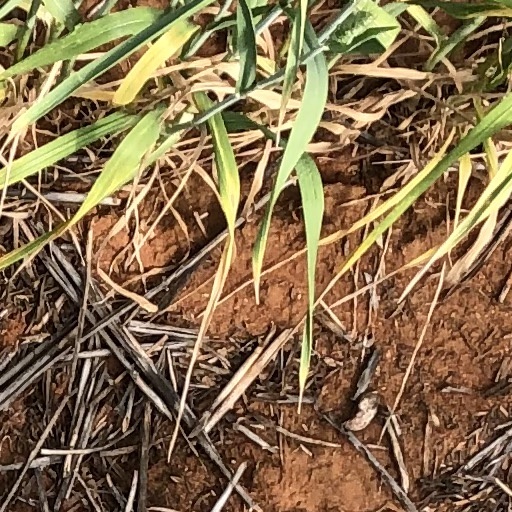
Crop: wheat